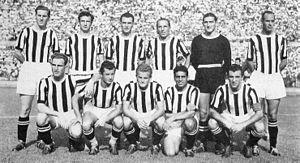
La saison 1949-1950 de la Juventus Football Club est la quarante-septième de l'histoire du club, créé cinquante-trois ans plus tôt en 1897.
Le Championnat d'Italie de football de Série A 1949-1950 est la 48ᵉ édition du championnat d'Italie de football, qui réunit 20 équipes.